Deadfall Adventures

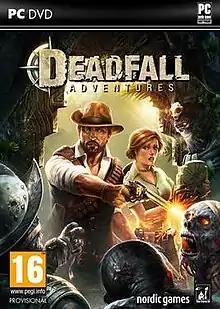
Box art for the Windows version of the game

Deadfall Adventures is an action-adventure video game developed by The Farm 51 and published by Nordic Games. "Deadfall Adventures" was released on November 15, 2013, for Windows and Xbox 360, and on October 28, 2014, for PlayStation 3 under the name of Deadfall Adventures: Heart of Atlantis. The game is set in the universe of the Allan Quatermain series, created by H. Rider Haggard.